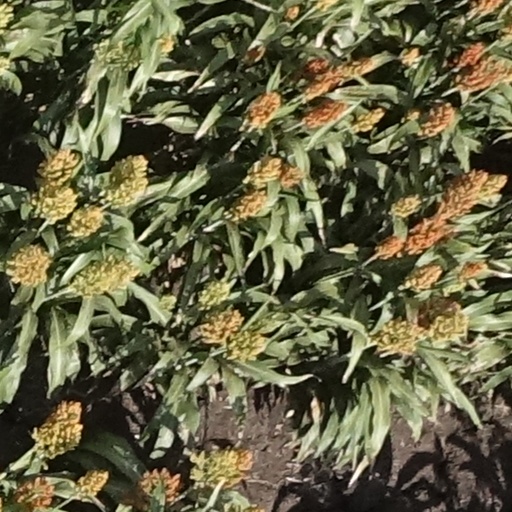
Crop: sorghum